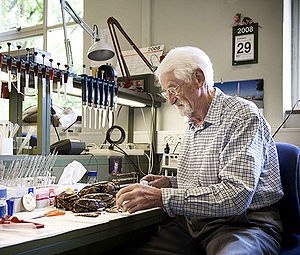
Døde i 2018 / Maj
90-årige Jens Christian Skou i laboratoriet.
Døde i 2018 er en liste over notable personer, der er afgået ved døden i 2018.